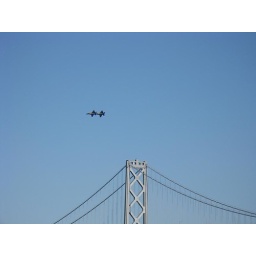
blue angels over bay bridge 2